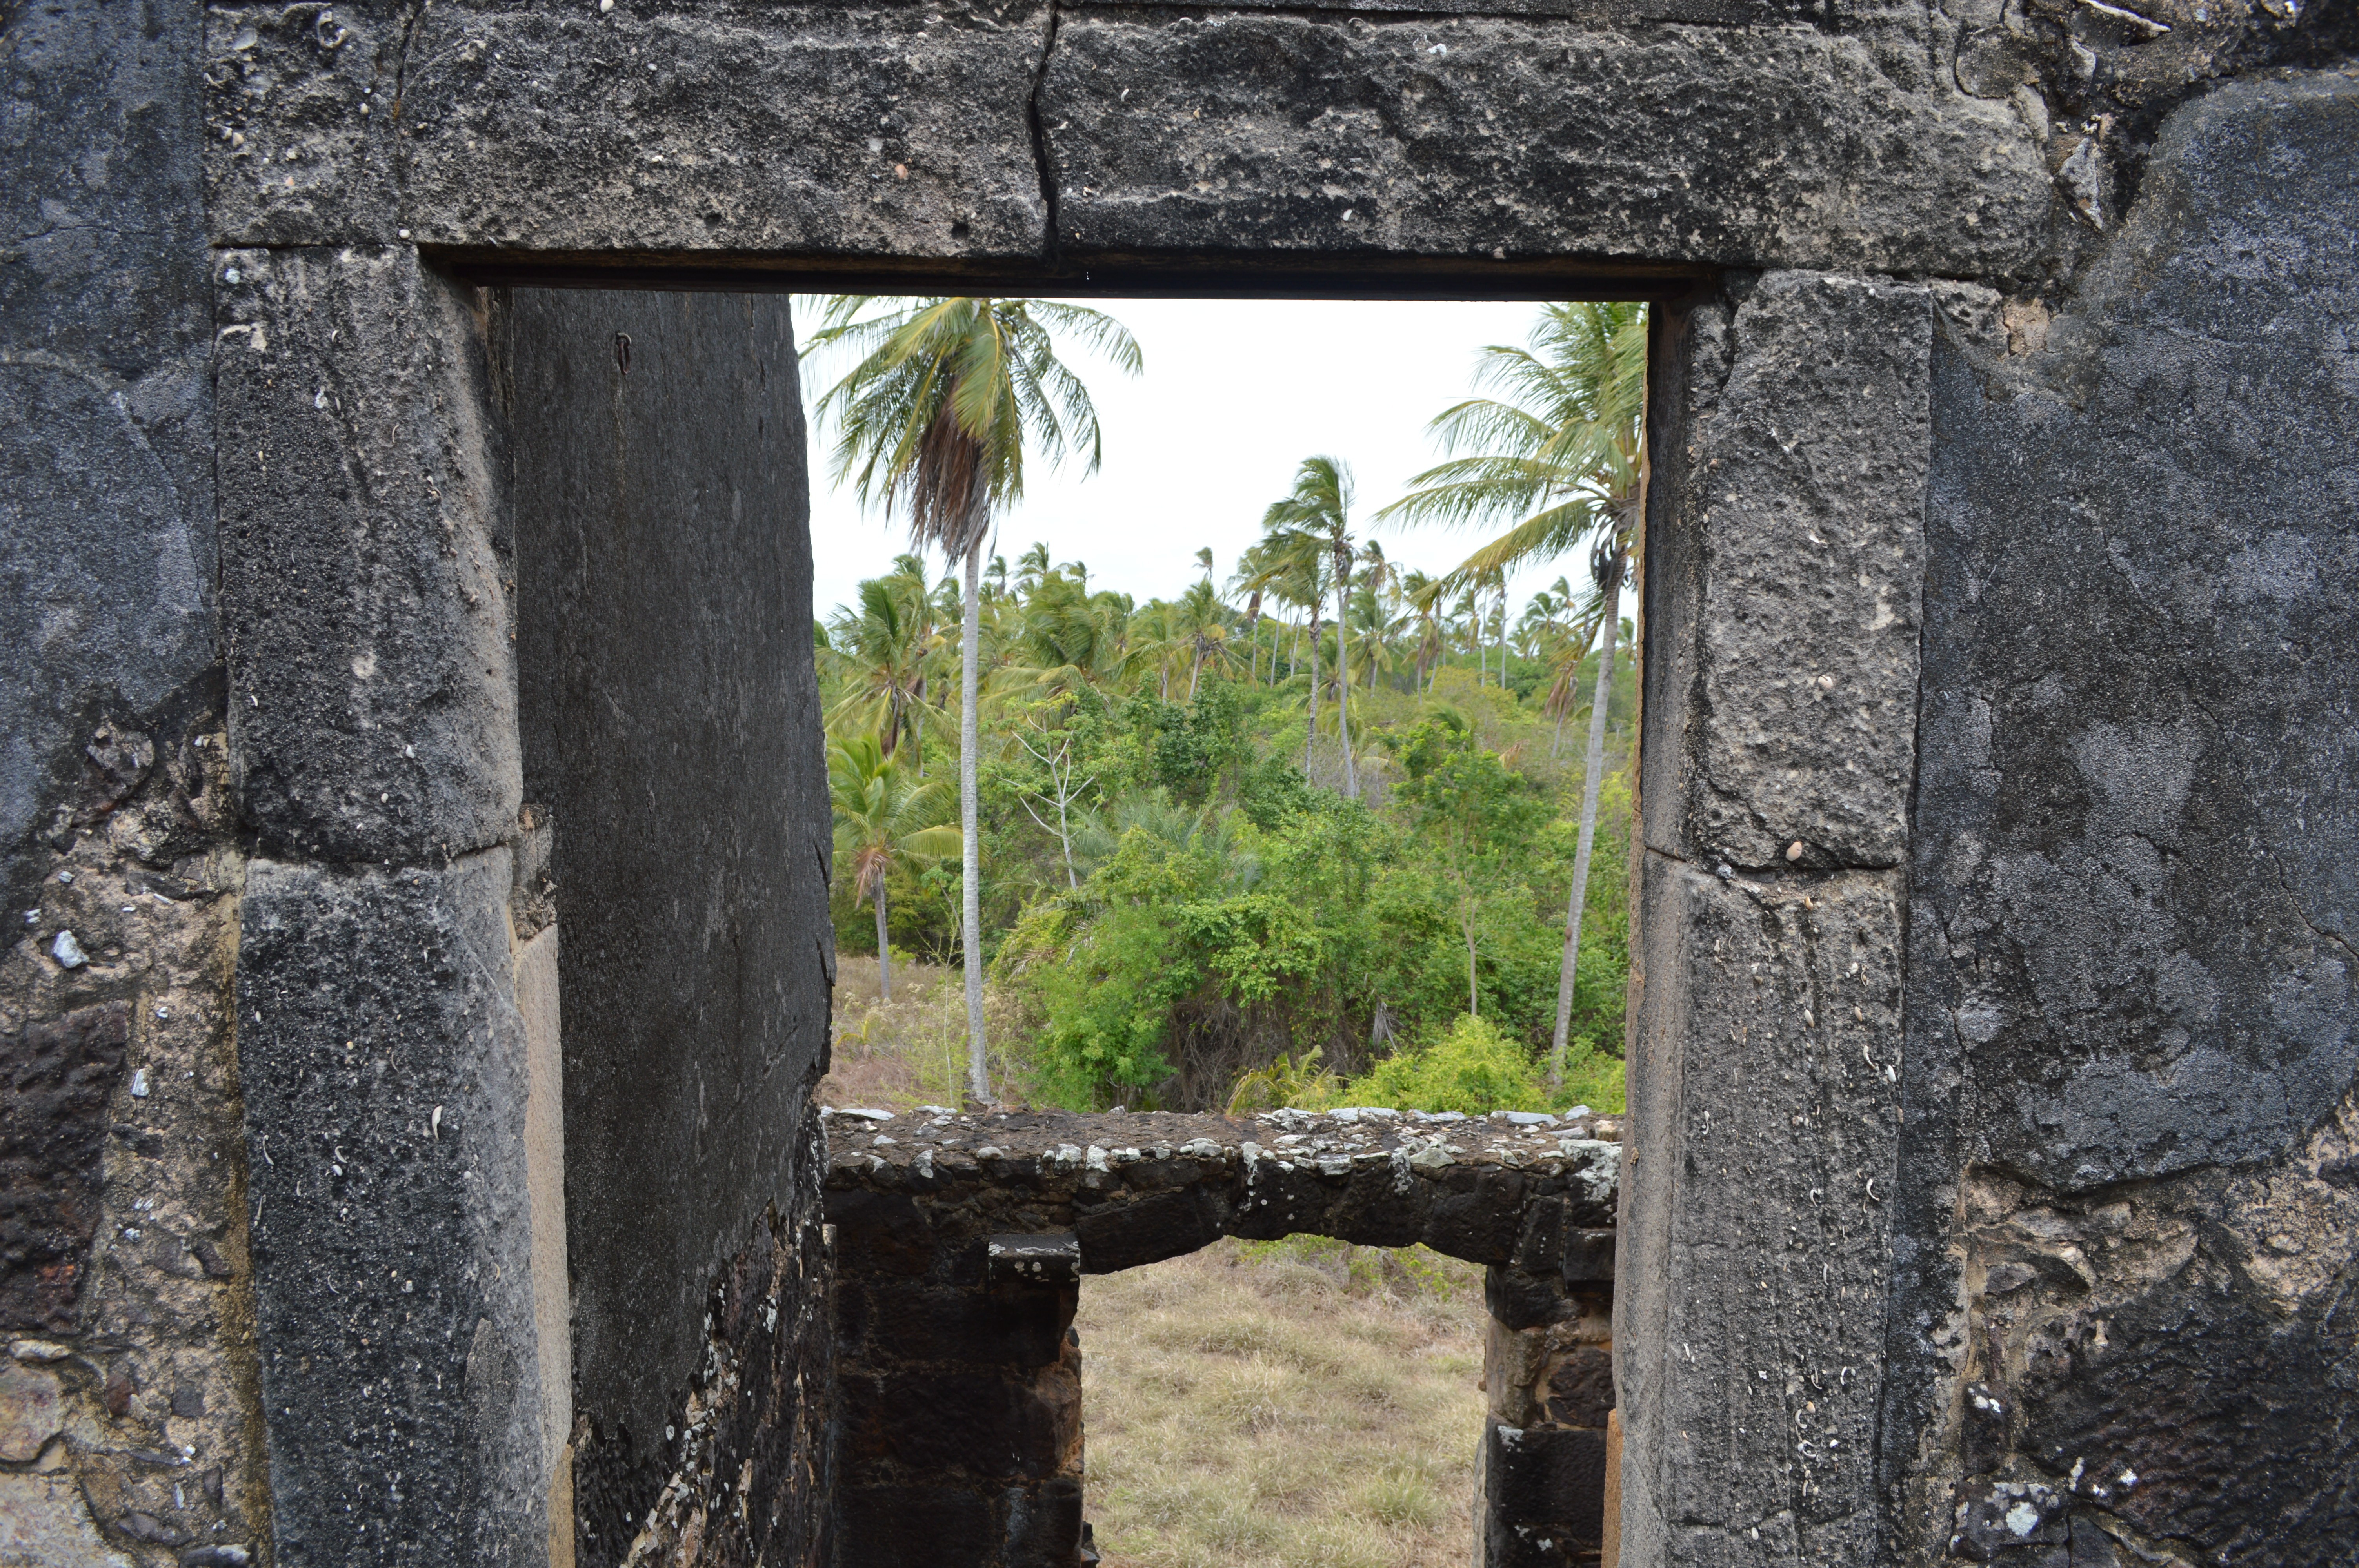
rock, building, wall, village, arch, castle, fortification, material, temple, ruins, bahia, history, brazil, ancient history, view from the window of the castle, strong beach